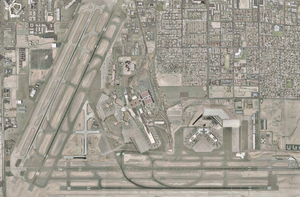
Las Vegas est une ville américaine, plus grande ville de l'État du Nevada et centre économique et touristique majeur de l'Ouest des États-Unis. En 2017, elle compte une population de 648 224 habitants. Elle est située au milieu du désert des Mojaves, le plus sec des quatre déserts nord-américains, dans le comté de Clark.
L'aéroport international McCarran de Las Vegas, plus simplement aéroport McCarran, est un aéroport américain, principal aéroport desservant Las Vegas dans le comté de Clark, au Nevada. Il est situé à proximité du Las Vegas Strip, à 8 km au sud de Las Vegas, sur le territoire de la ville de Paradise. 24ᵉ aéroport mondial, avec près de 42 millions de passagers qui en font usage en 2013, il est également le neuvième aéroport nord-américain.